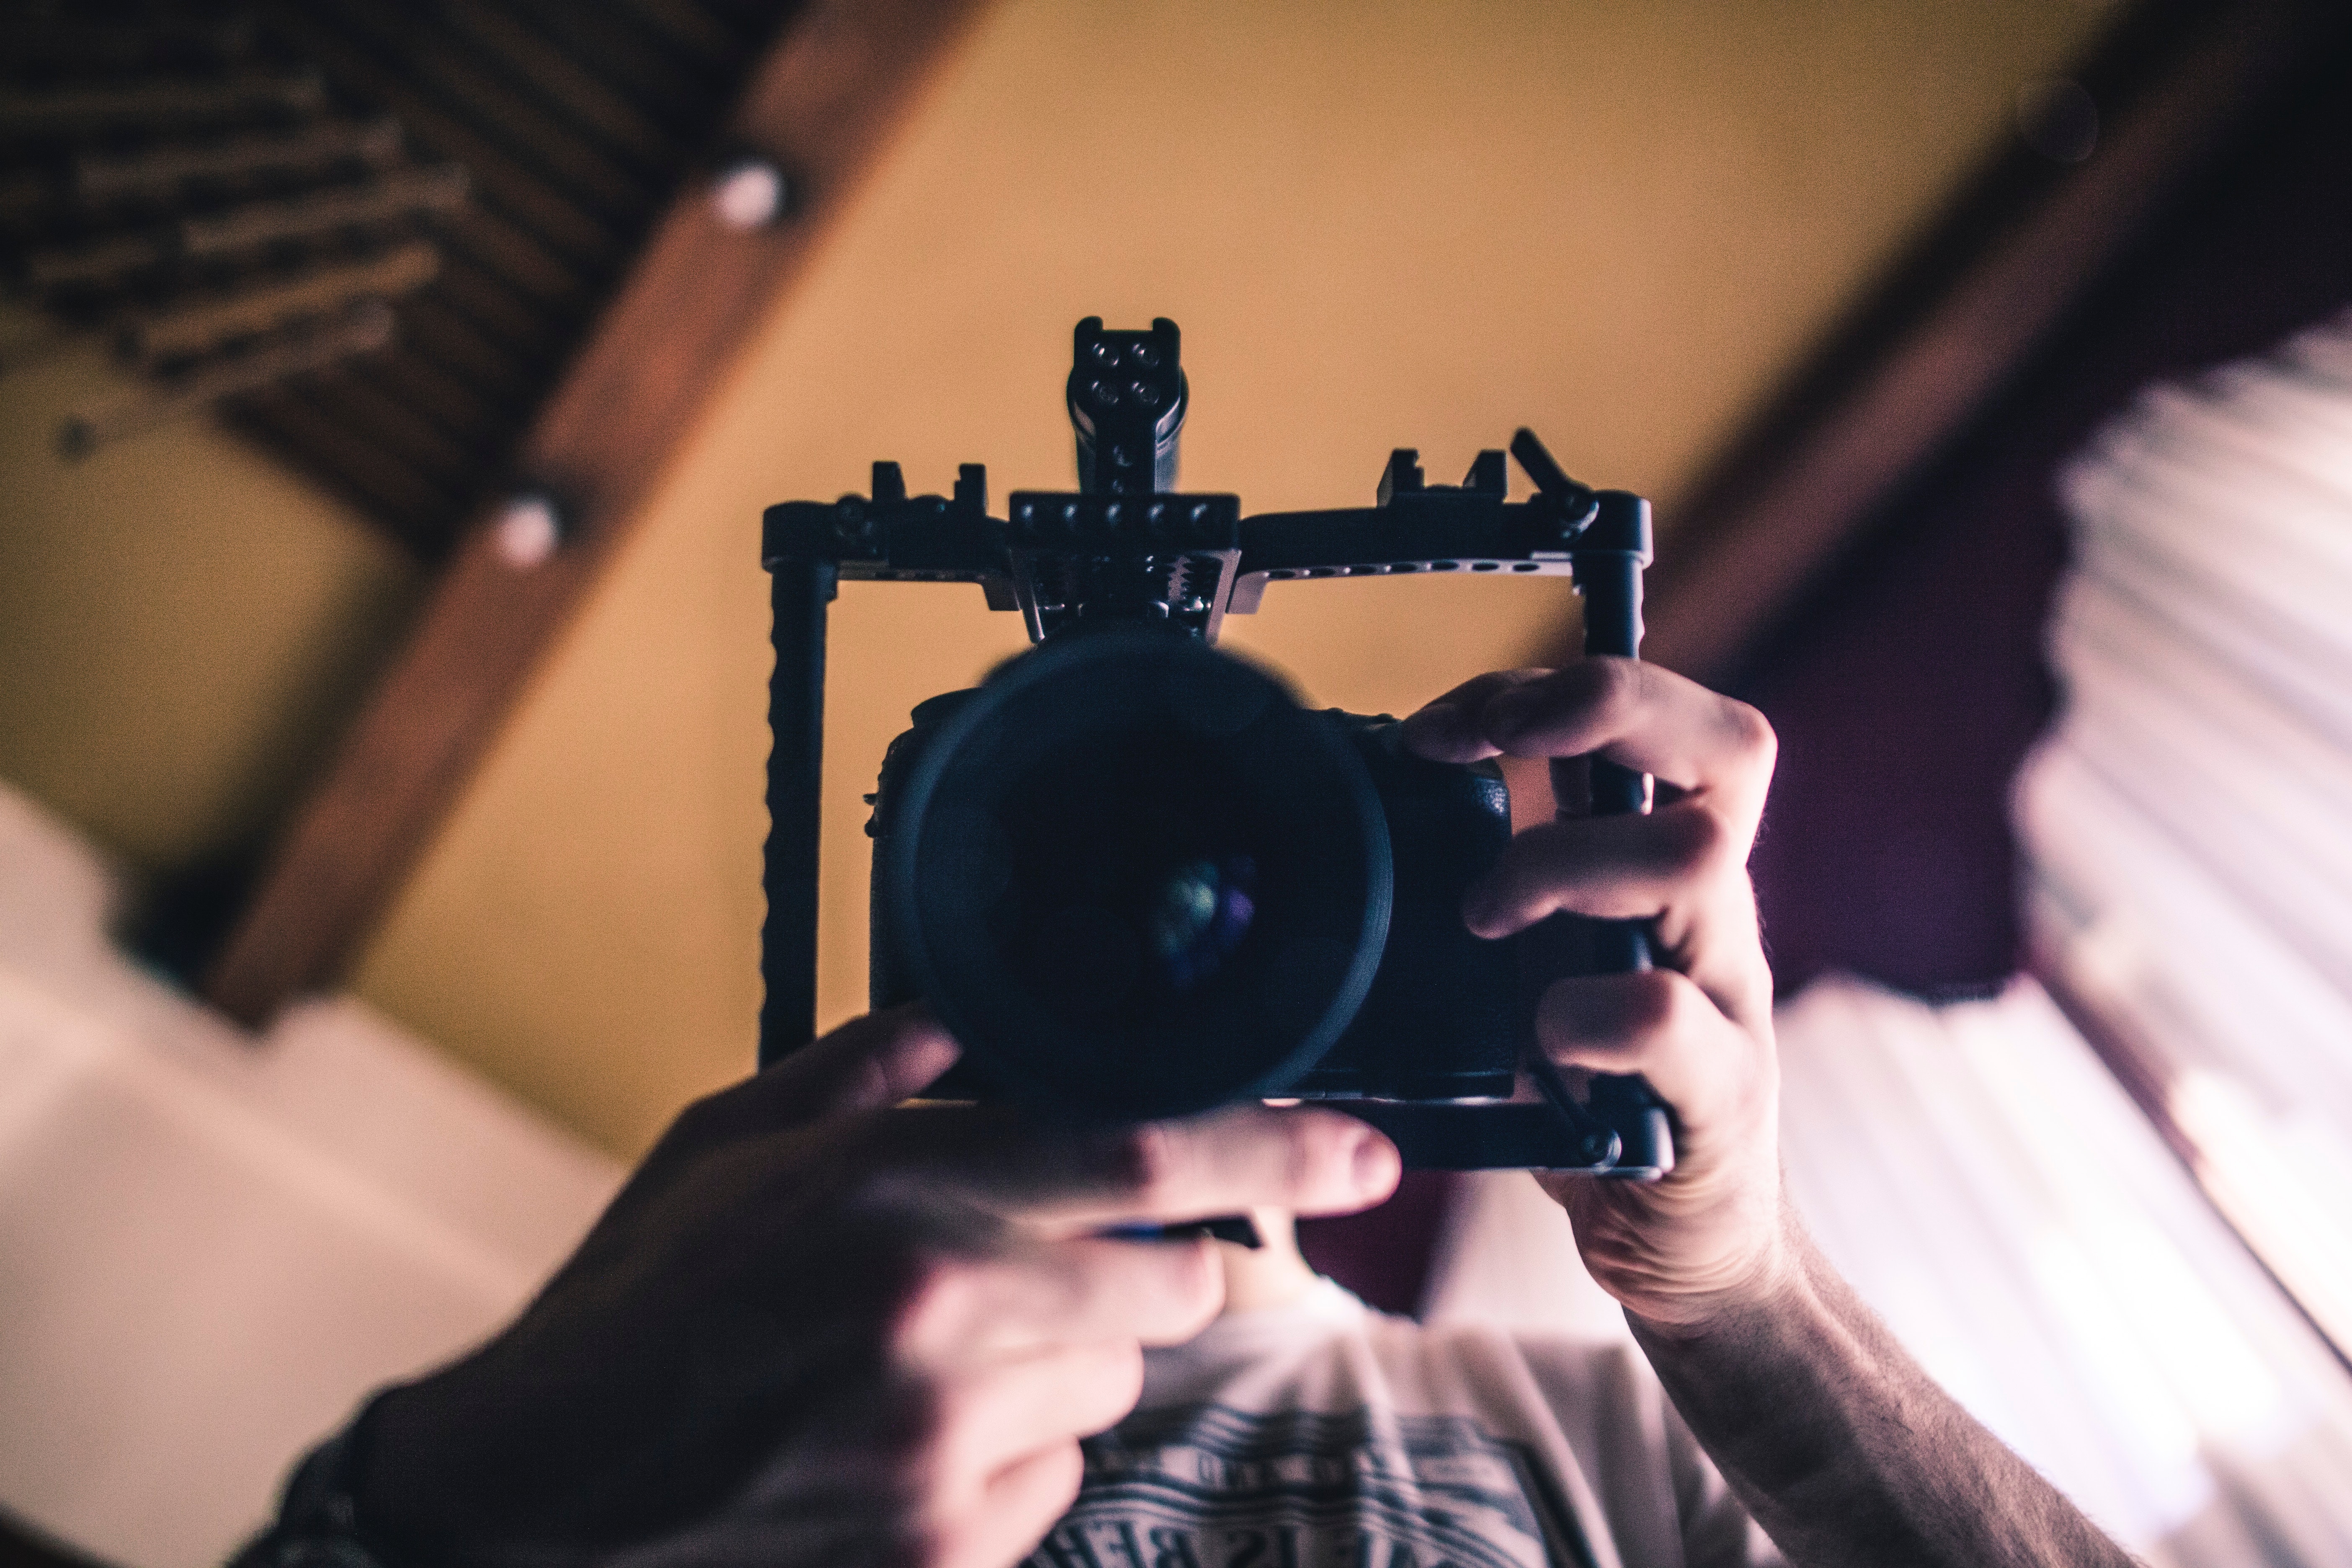
cameras optics, camera, hand, photography, finger, camera accessory, reflex camera, camera operator, single lens reflex camera, videographer, photographer, wrist, film camera, nail